Nina Simone

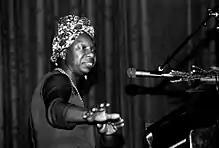

Simone recorded her last album for RCA, "It Is Finished", in 1974, and did not make another record until 1978, when she was persuaded to go into the recording studio by CTI Records owner Creed Taylor. The result was the album "Baltimore", which, while not a commercial success, was fairly well received critically and marked a quiet artistic renaissance in Simone's recording output. Her choice of material retained its eclecticism, ranging from spiritual songs to Hall & Oates' "Rich Girl". Four years later, Simone recorded "Fodder on My Wings" on a French label, Studio Davout.